Queen Ida

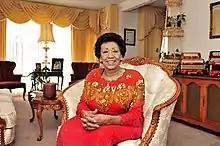
Guillory in 2009

Ida Lewis "Queen Ida" Guillory (born January 15, 1929) is a Louisiana Creole accordionist. She was the first female accordion player to lead a zydeco band. Queen Ida's music is an eclectic mix of R&B, Caribbean, and Cajun, though the presence of her accordion always keeps it traditional.